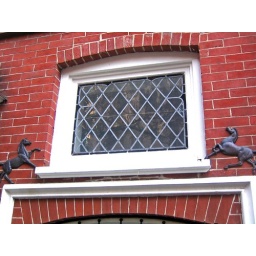
In addition to the jockeys, the house next door features horses flanking a cross-hatched window over the side entrance.